Eustachius De Lannoy

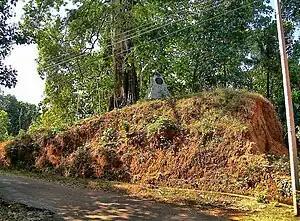
Relics of Nedumkotta in Thrissur District

De Lannoy built the Nedumkotta, a line of fortifications in the North of the Kingdom, known as the Travancore Lines. This fortification proved immensely useful in defending the kingdom against the attacks of Tipu Sultan and other marauders. The Wall was well-fortified and garrisoned. It had mounds, underground tunnels, barracks, arsenals and supply depots. It was a great stoppage to any invader coming from the north. It was erased by Tipu Sultan in an act of revenge for having been defeated in his attempt to subdue Travancore in 1789. It had a length of 40 km and extended from the sea near Vypeen Island to the Western ghats. Just before returning to Mysore after his failed attempt, he spent six days to demolish the lines which he called the 'Contemptible Wall'. He had sworn to demolish it earlier after his failed attempt to breach it on 28 December 1789, and lost 2000 soldiers in that single night, due to the spirited defence by the Cadres, for the loss of just a few soldiers of Travancore.